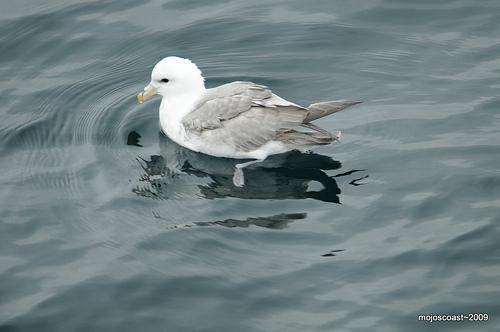
A photo of a northern fulmar